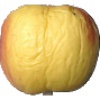
Label: red_yellow_apple